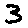
Label: 3